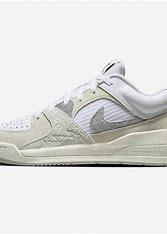
Brand: Jordan
Model: Stadium 90